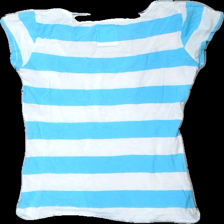
View: back
Type: T-shirt
Category: Children
Brand: H&M
Colors: Blue, White
Material: 100% bomull
Pattern: Striped
Cut: C-collar
Size: 170
Season: All
Price range: <50
Recommended usage: Recycle
Description: randig t-shirt